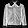
Label: Coat